Karen Dyer

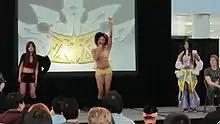
Karen Dyer performing at the FanimeCon in 2010

Karen Dyer, professionally known as Eva La Dare, is an American film and television and motion capture actress.